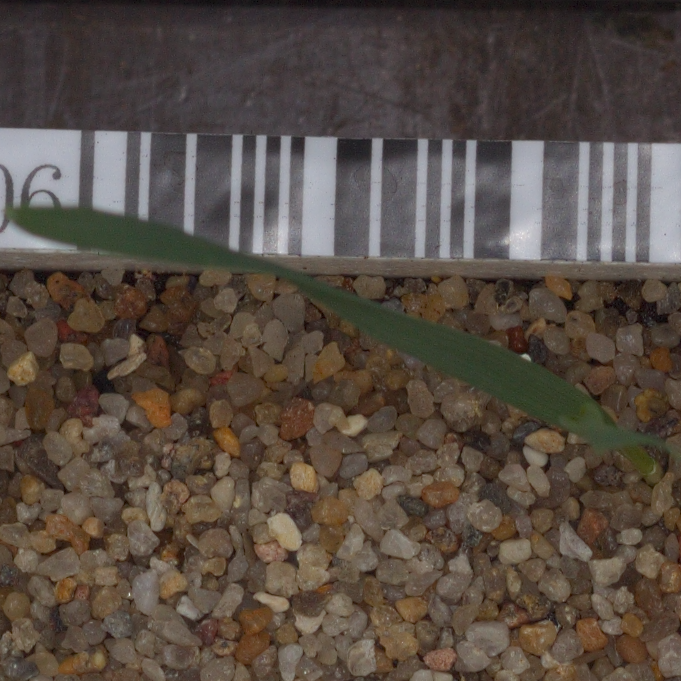
Label: common_wheat